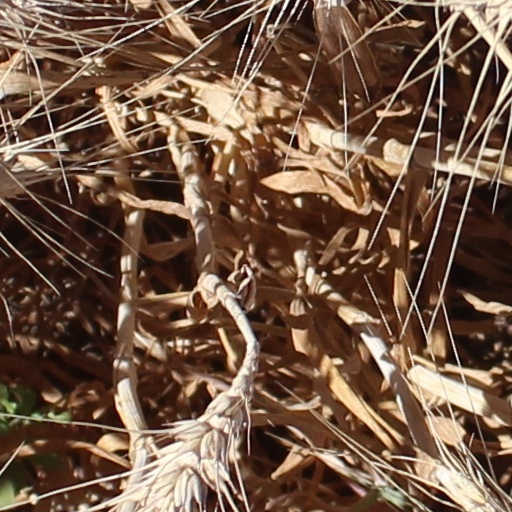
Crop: wheat